Anita Garibaldi

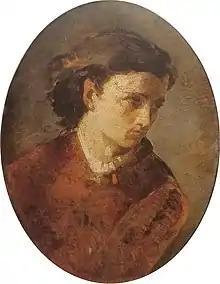
One of the only two known portraits of Anita Garibaldi, painted in Rome in 1849 by Gerolamo Induno.

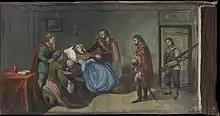
Anita dies in a farmhouse not far from Ravenna surrounded by Garibaldi, some of his comrades, and those who grant her asylum as the Austrians seek them out.

Anita accompanied Garibaldi and his red-shirted legionnaires back to Italy to join in the revolutions of 1848, where he fought against the forces of the Austrian Empire. In February 1849, Garibaldi joined in the defense of the newly proclaimed Roman Republic against Neapolitan and French intervention aimed at the restoration of the Papal States. Anita joined her husband in the defense of Rome, which fell to a French siege on June 30. She then fled from French and Austrian troops with the Garibaldian Legion. Pregnant and sick from malaria, she died on August 4, 1849, at 7:45 pm in the arms of her husband at Guiccioli Farm in Mandriole, near Ravenna, Italy, during the tragic retreat. Her body had to be hurriedly buried and was later dug up by a dog.